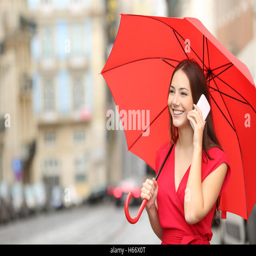
happy woman in red talking on a smart phone under an umbrella in the street of an old town